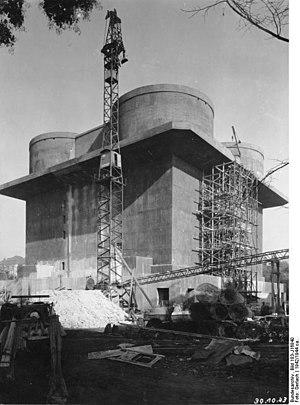
Les tours de DCA étaient huit complexes de tours anti-aériennes de type blockhaus construits dans les villes de Berlin, Hambourg et Vienne à partir de 1940. Elles furent utilisées par la Flak de la Luftwaffe pour se défendre contre les raids aériens alliés sur ces trois villes durant la Seconde Guerre mondiale. Elles servirent aussi d'abri anti-aériens pour des dizaines de milliers de personnes et pour coordonner la défense anti-aérienne.